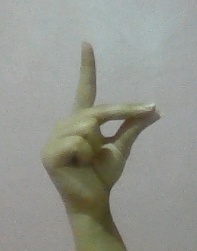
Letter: ta